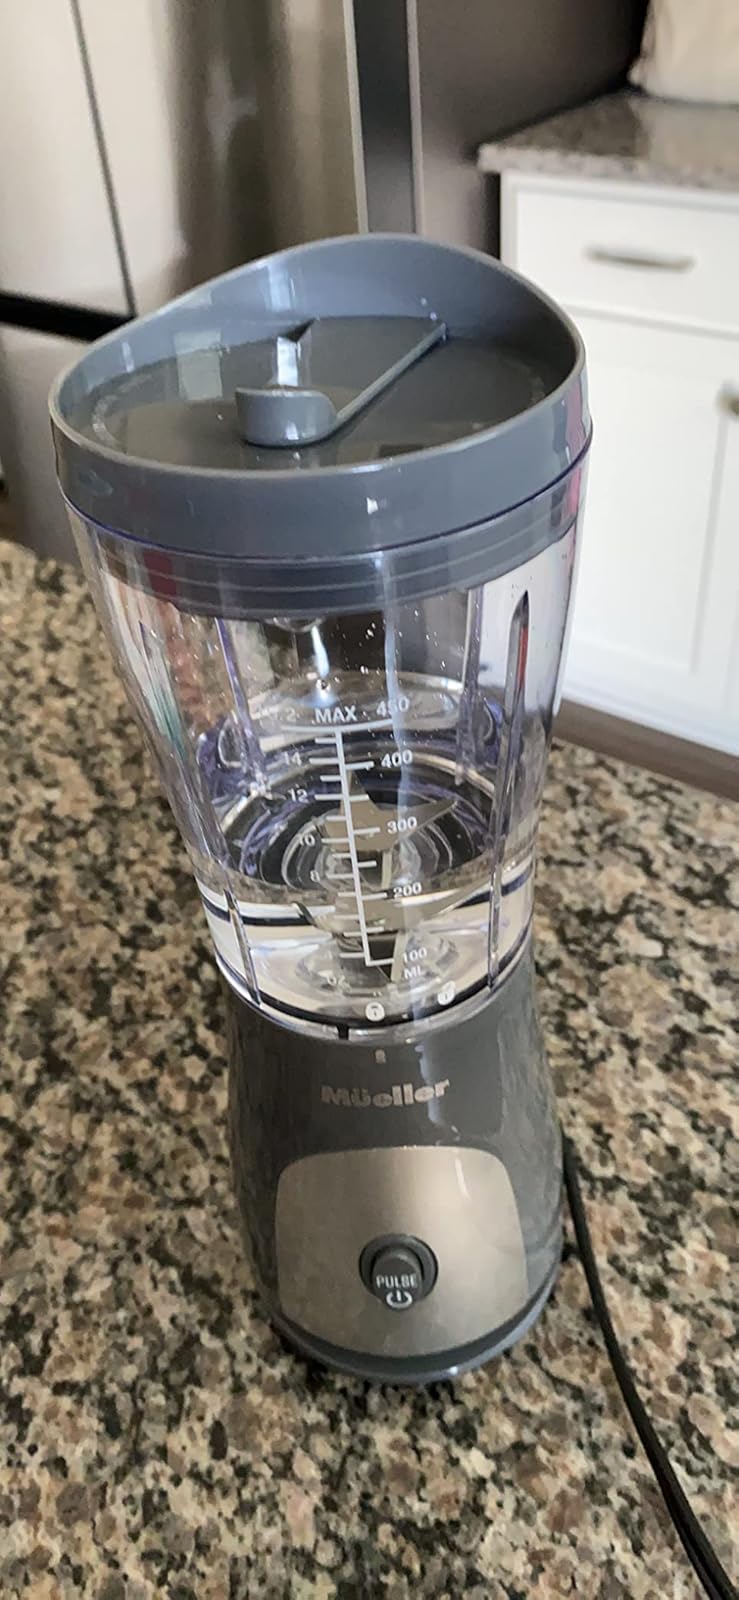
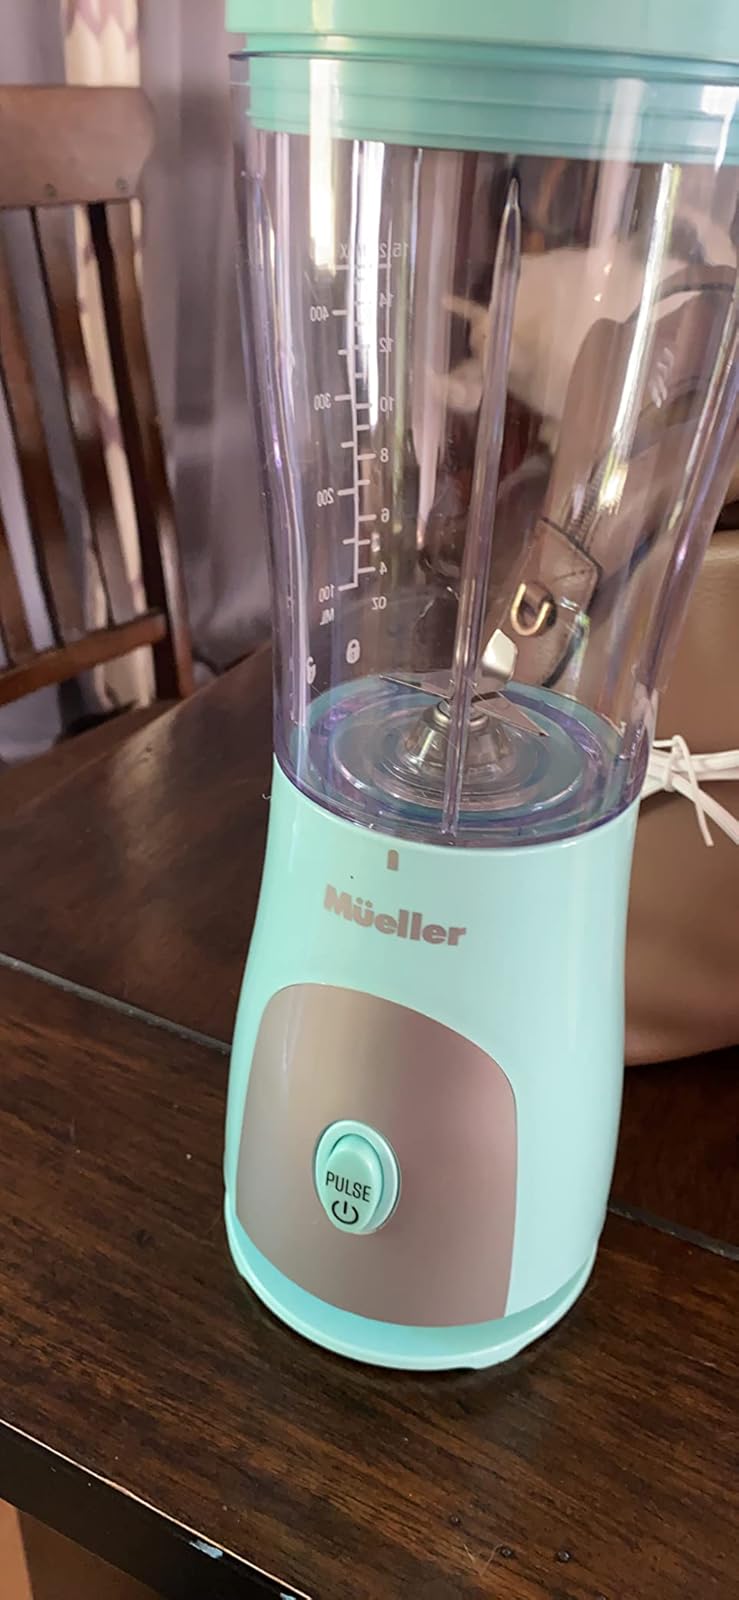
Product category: items_blender
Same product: no